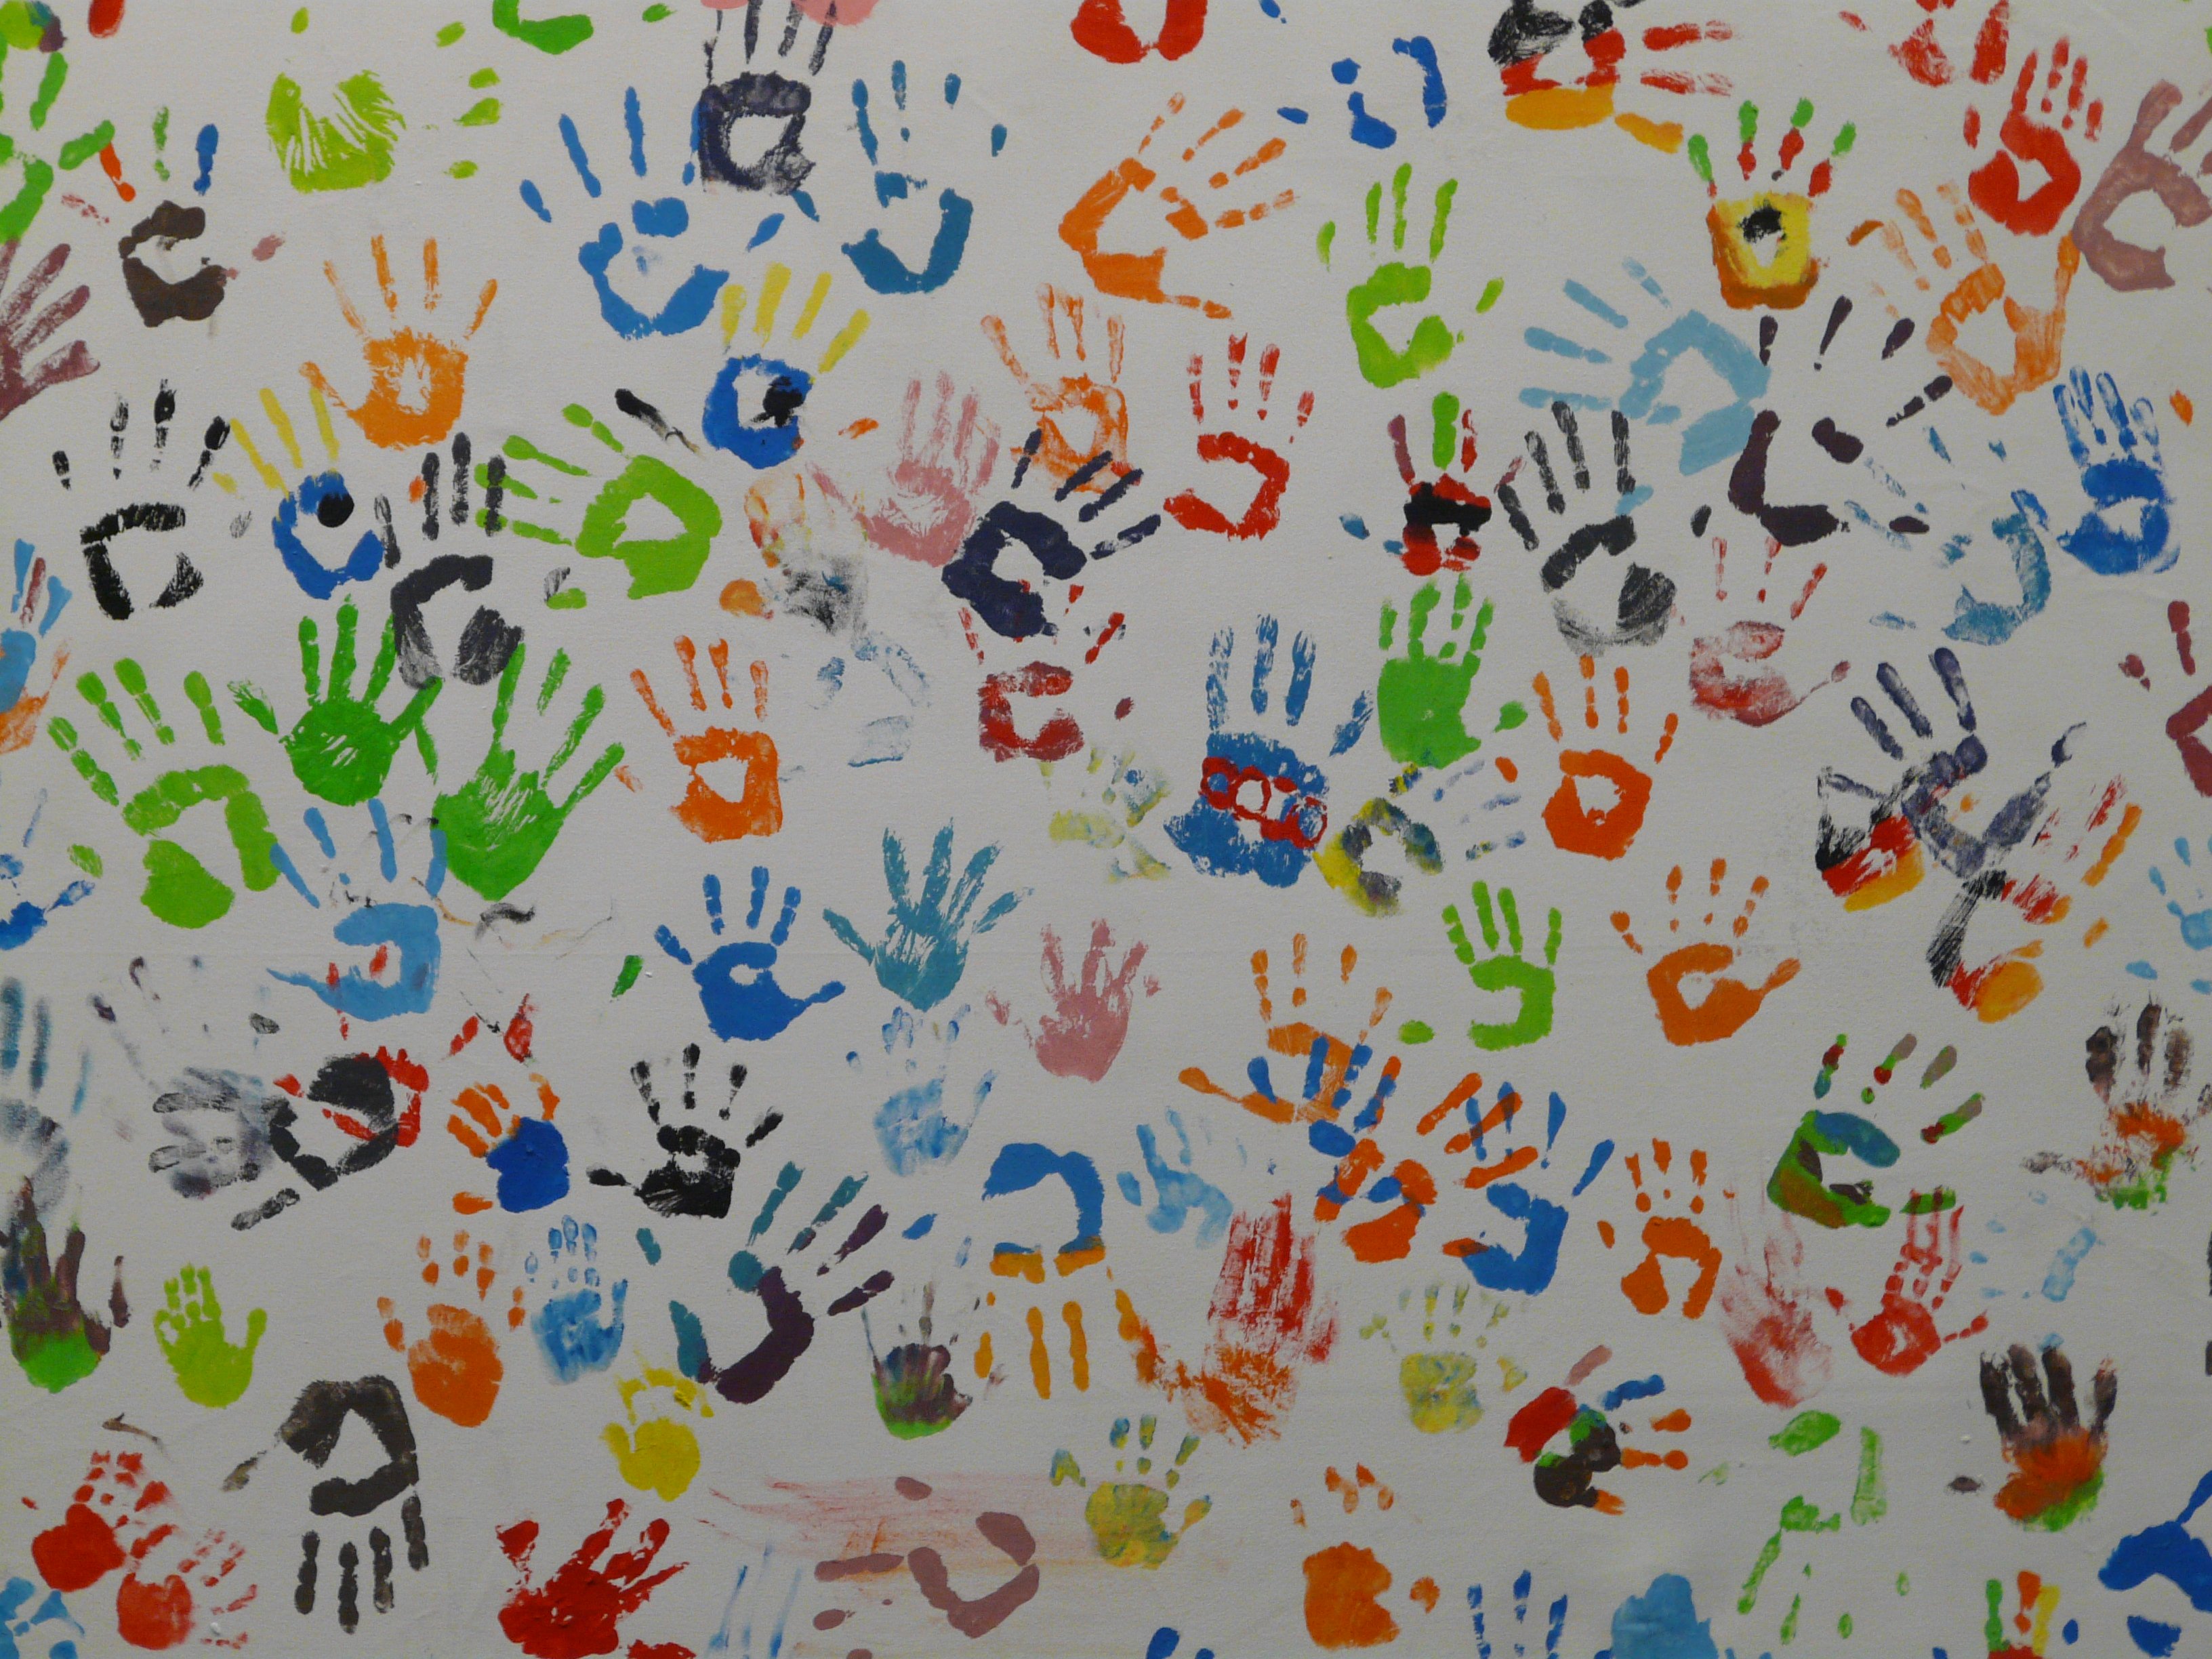
number, wall, color, colorful, toy, painting, art, drawing, illustration, hands, mural, reprint, child art